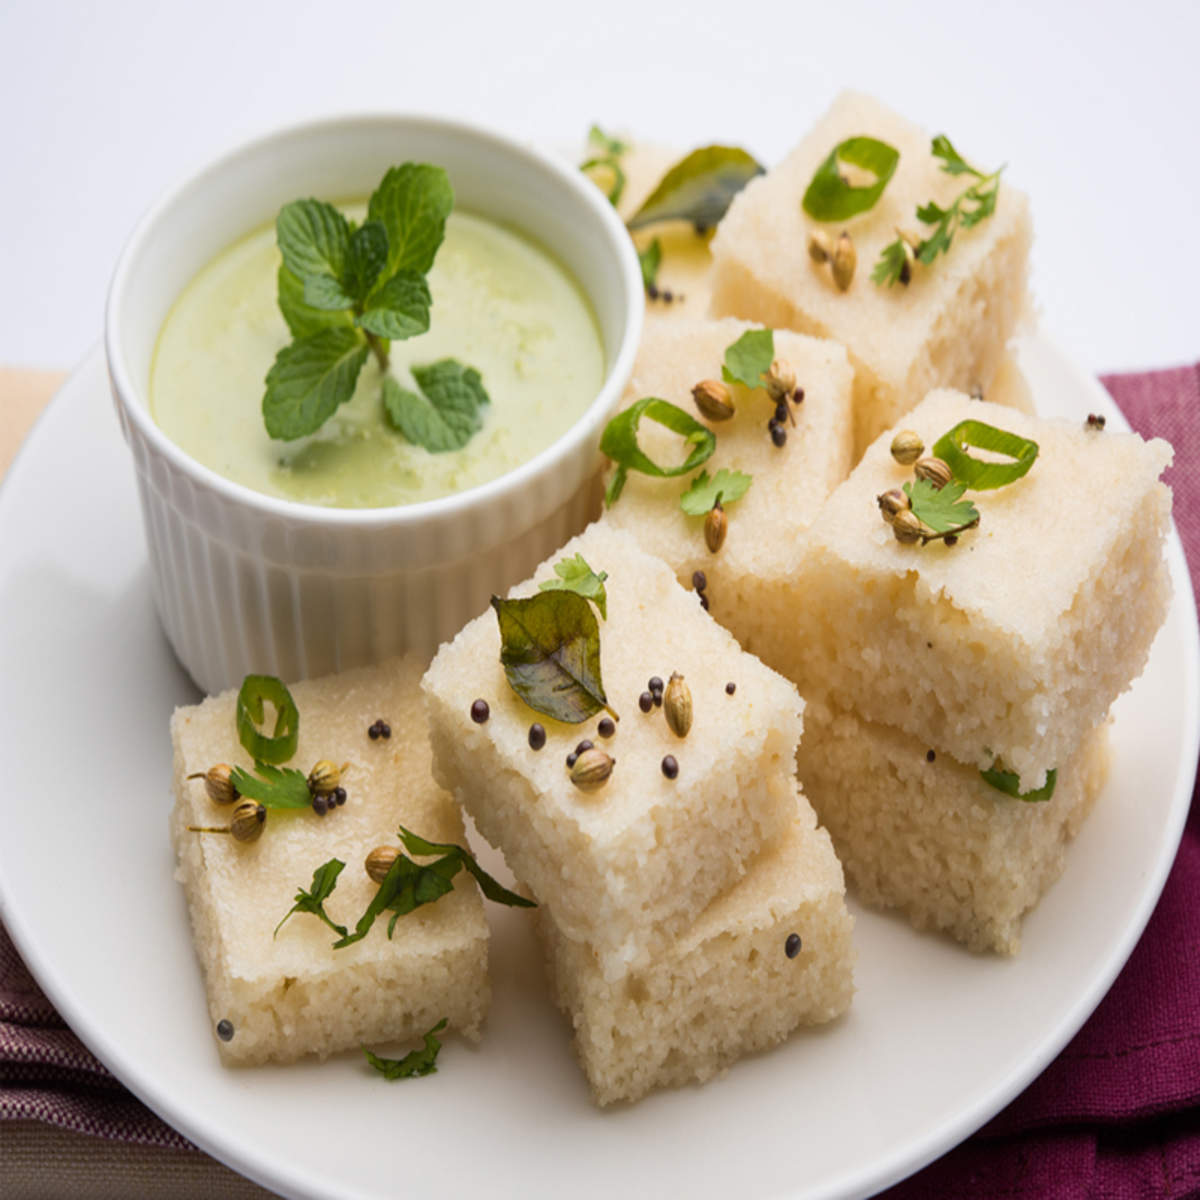
Dish: dhokla